National Democratic Party of Germany

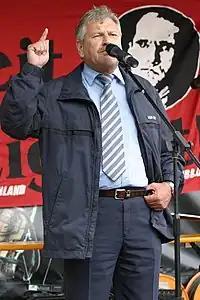
Udo Voigt, former leader of the NPD, standing in front of a banner depicting Nazi leader Rudolf Hess. Hess, who died in prison in 1987, is considered a martyr by the NPD, and the party attempted to nominate him for a Nobel Peace Prize in 2007.

The Homeland is a neo-Nazi political party. It calls itself a party of "grandparents and grandchildren" because the 1960s generation in Germany, known for the leftist student movement, strongly opposes the NPD's policies. The NPD's economic program promotes social security for Germans and control against plutocracy. They discredit and reject the "liberal-capitalist system".